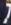
Number: 7